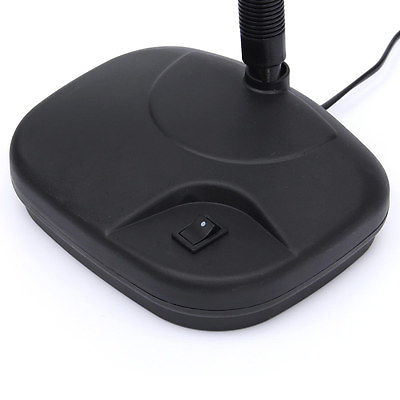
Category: lamp